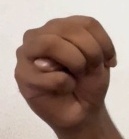
ASL sign: M